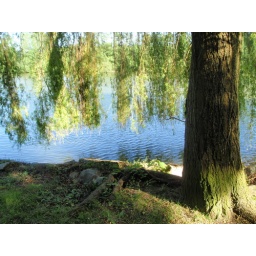
Willow tree along the river Oise in Auvers.